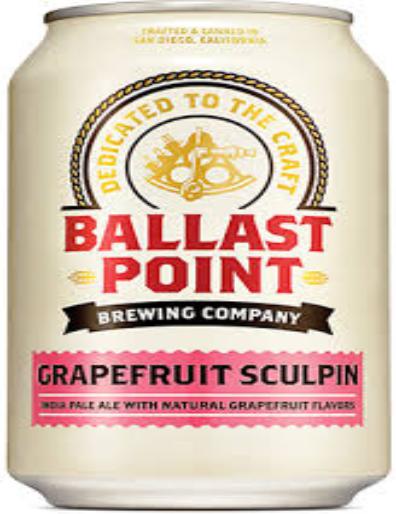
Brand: Ballast Point
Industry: Food